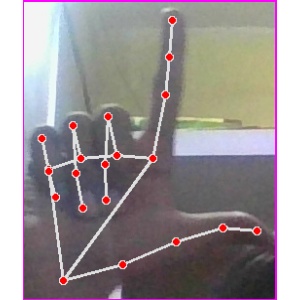
अक्षर: ल